Sky position (RA, Dec in degrees): 140.092, 0.8223
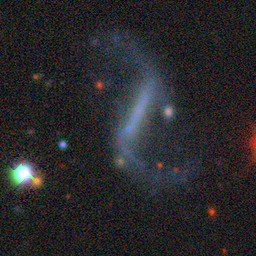
Galaxy morphology: Barred Spiral Galaxies